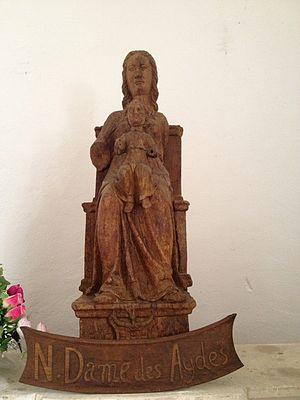
Statue de Notre Dame des Aydes, église de Saint-Saturnin (Cher)
Saint-Saturnin est une commune française, située dans le département du Cher en région Centre-Val de Loire.